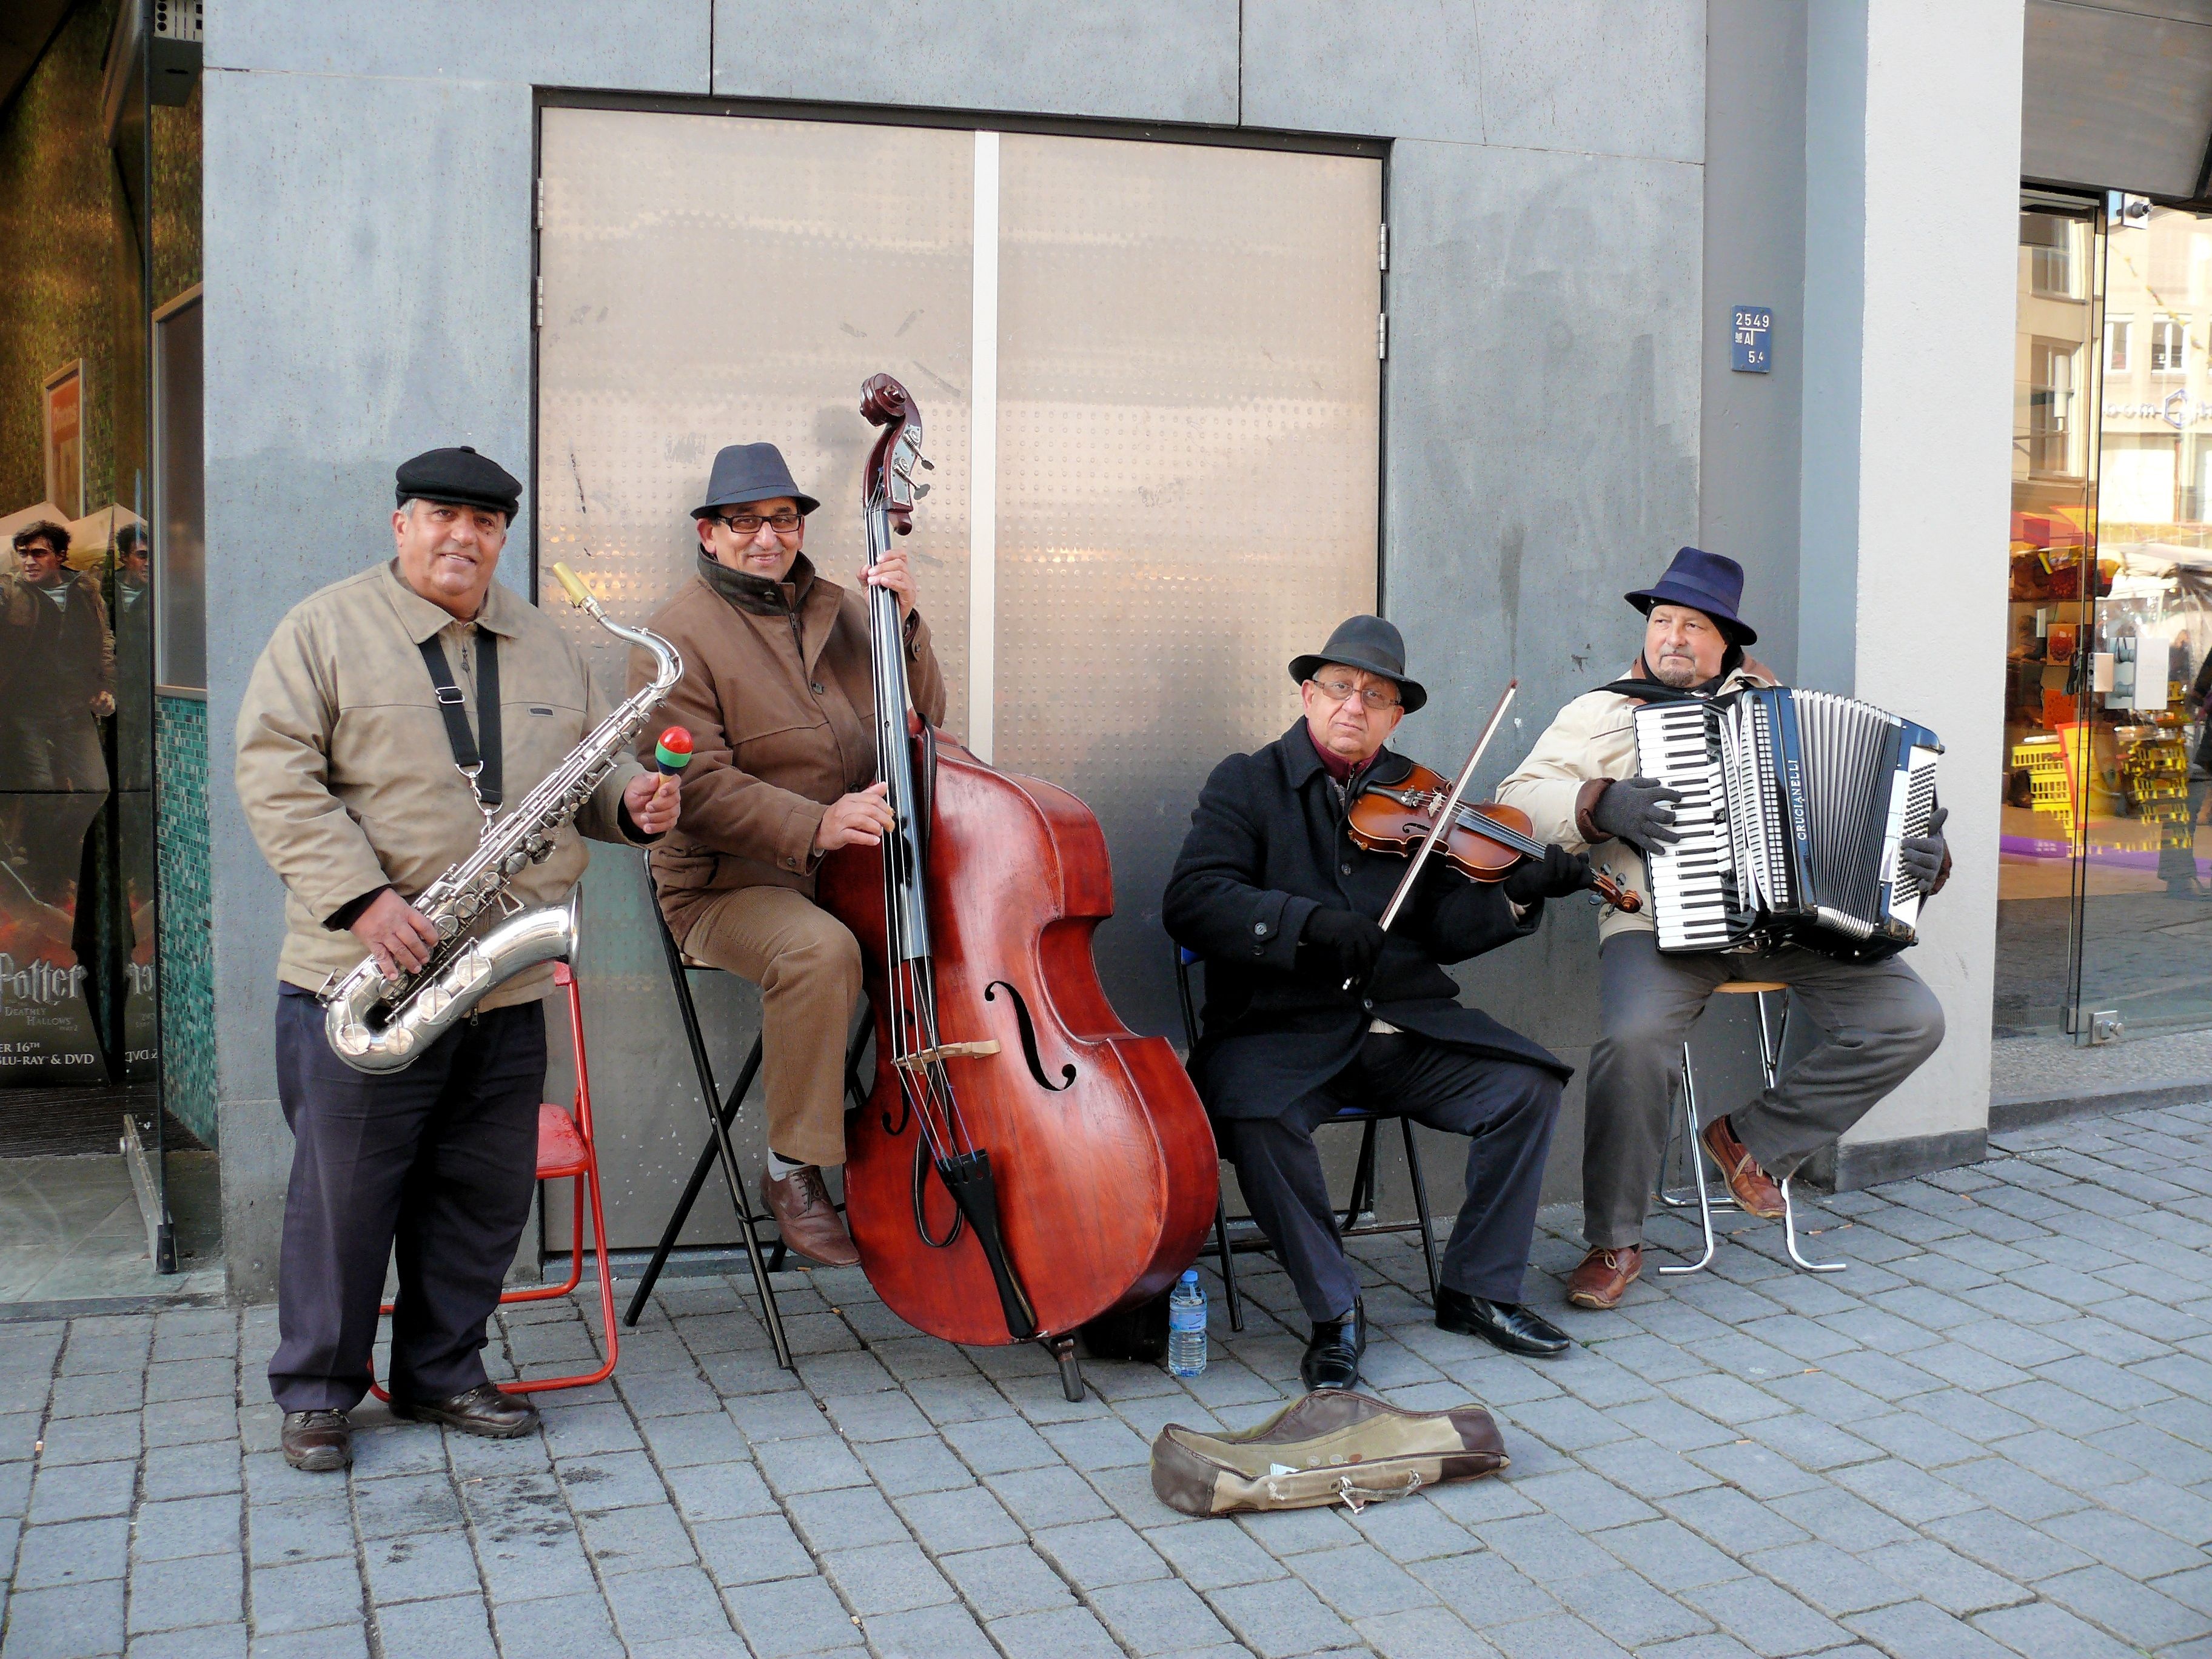
music, musician, musical instrument, musicians, busker, string instrument, bowed string instrument, social group, street orchestra